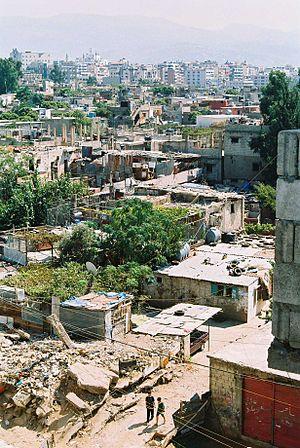
Chatila ou Shatila, est un camp de réfugiés palestiniens situé à Beyrouth, installé depuis 1948, placé sous la protection de l'Office de secours et de travaux des Nations unies pour les réfugiés de Palestine dans le Proche-Orient. Il abrite quelque 18 000 palestiniens sur un terrain d'environ 1 km². C'est le lieu d'un sanglant épisode du conflit israélo-palestinien, connu sous le nom de massacre de Sabra et Chatila.